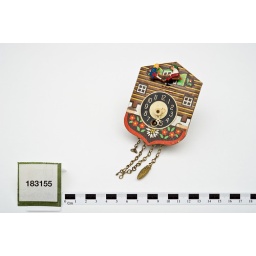
Made in Germany. Hand painted. Mechanism visible. Found in a box of bits after a car boot sale-shame to throw away.